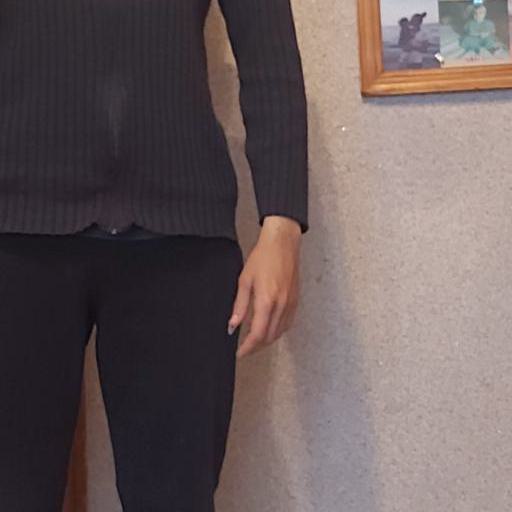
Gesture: no_gesture